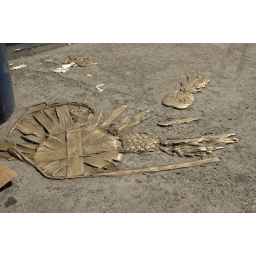
Funny decoration in a street market site in Boston.